Hun Sen

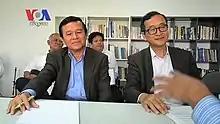
Cambodia's deputy opposition leader Kem Sokha (left) was arrested in September 2017, while opposition leader Sam Rainsy (right) has lived in exile since November 2015.

Hun Sen frequently calls for violence against his political opponents during seemingly irrelevant public events, often characterizing this as necessary to maintain peace and stability in Cambodia. In 2017, he said he would be prepared to "eliminate 100 or 200 people if they would destabilize the peace in Cambodia" while speaking at commemoration for his defection from the Khmer Rouge. In 2019, as opposition party leaders prepared to return to the country, Sen ordered the military to "attack them wherever you see them—you don't need arrest warrants at all" while speaking at a graduation ceremony for exceptional high school students in Phnom Penh. He also threatened the European Union if they withdrew a commercial deal: "If you want the opposition dead, do it. If you want it alive, don't do it and come and talk", although they did not give in. "We didn't pursue you because we didn't want to kill you at the time," Hun Sen said to opposition leader Sam Rainsy, although such death threats have not been implemented.